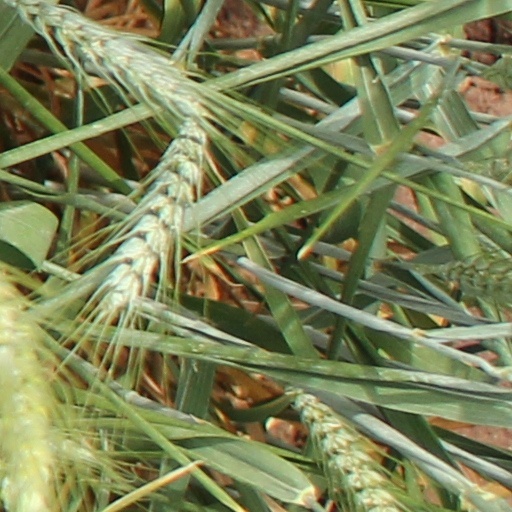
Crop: wheat